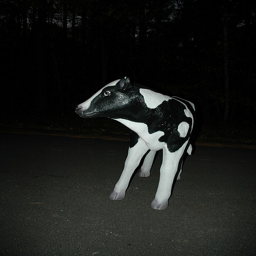
A small black and white cow standing in the dark.
A shiny calf is standing in the middle of the road.
A plastic cow standing on a street at night.
A ceramic cow is standing on a surface.
There is a black and white cow on display.